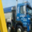
Label: truck